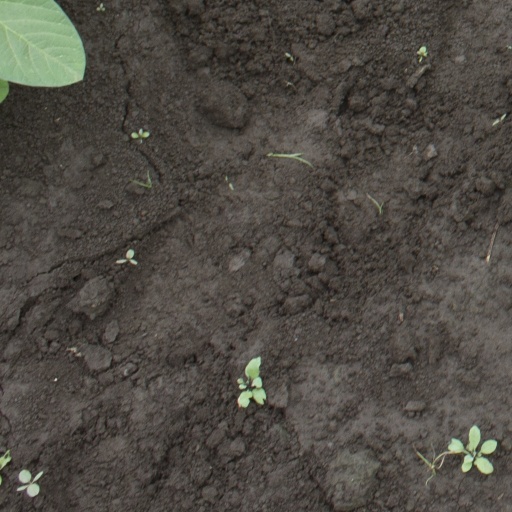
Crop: soybean